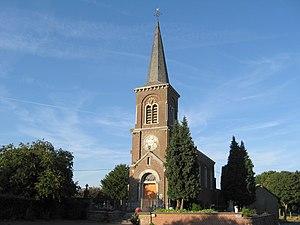
Eglise Saint-Pierre à Tourinne
Tourinne est une section de la commune belge de Braives située en Région wallonne dans la province de Liège.
Le diocèse de Liège, dans la province de Liège en Belgique, compte 529 paroisses. Ces paroisses sont regroupées en unité pastorale, et certaines unités pastorales forment l'un des 17 doyennés.